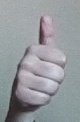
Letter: aleff